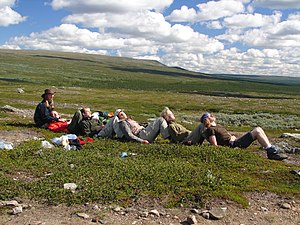
Økoturisme
Økoturisme i Lapland: Der overnattes i  telt eller hos de lokale indbyggere
Økoturisme er en form for turisme der lægger vægt på naturen og miljøet. Det er vigtigt at man ikke forbruger mere end højest nødvendig. Recirkulering, genbrug og reduktion af forbruget er vigtige sider af økoturismen.